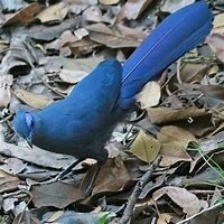
Species: BLUE COAU
Scientific name: COUA CAERULEA